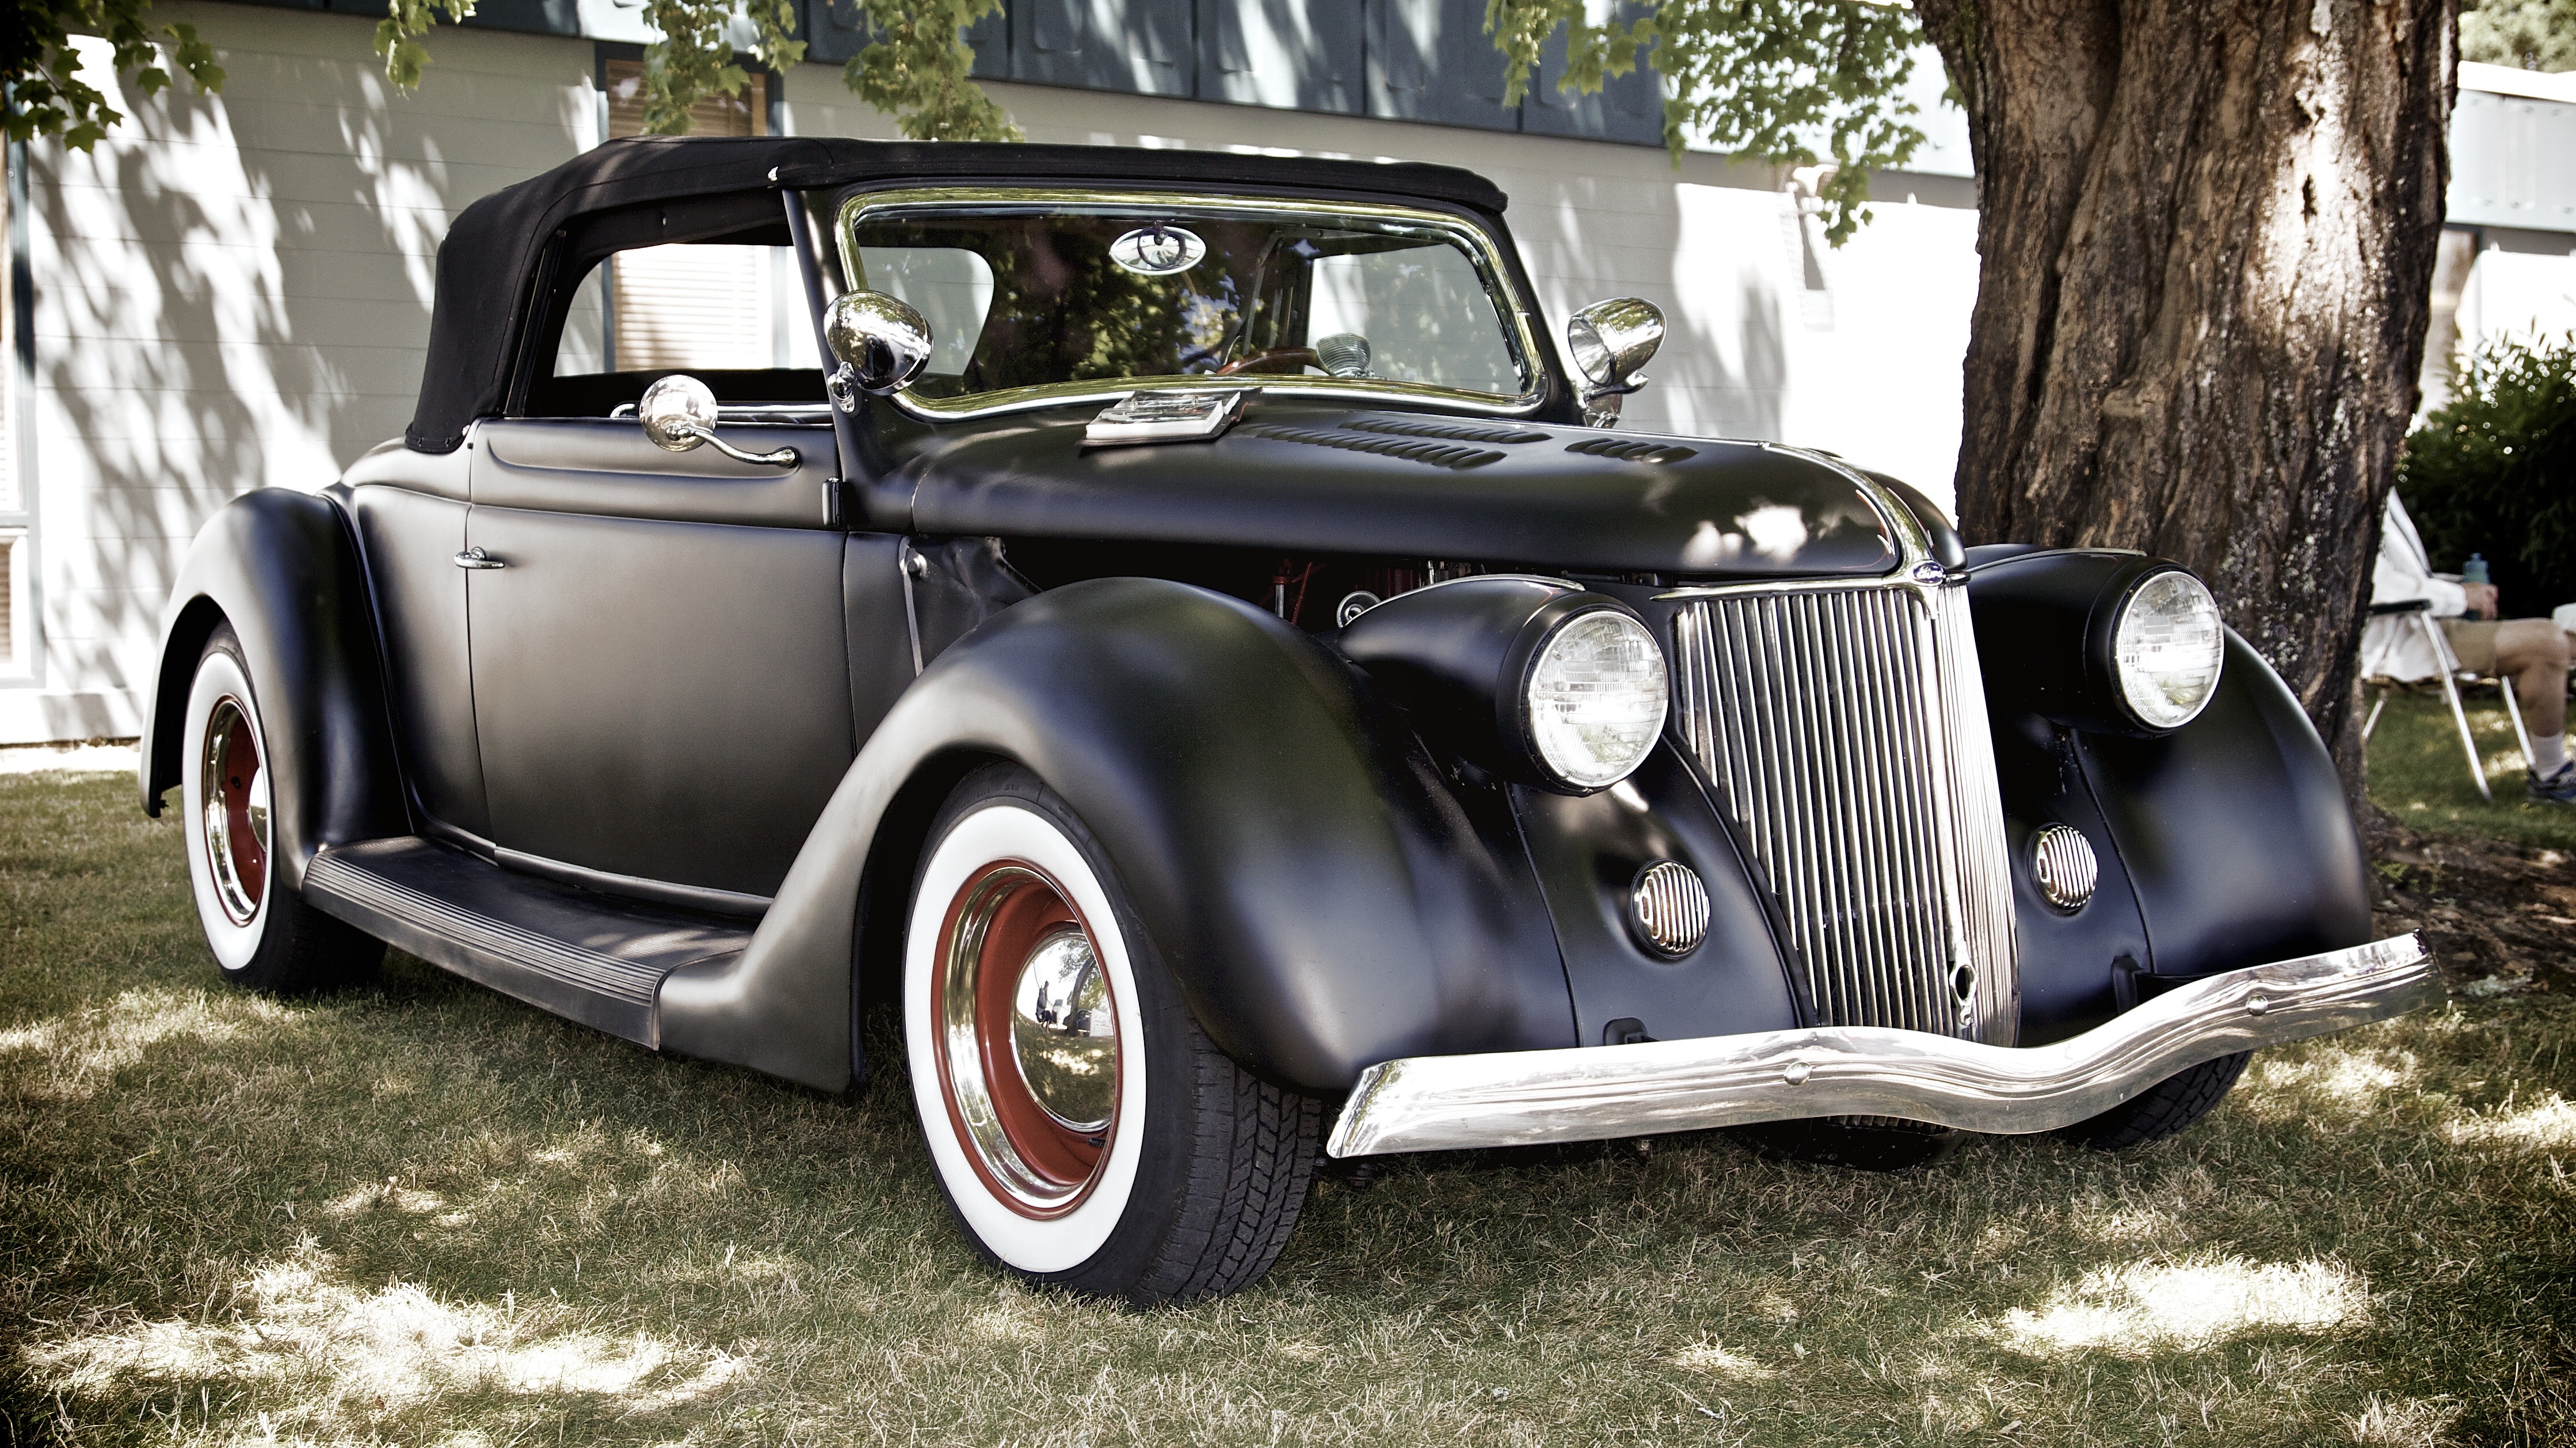
car, wheel, old, vehicle, muscle, motor vehicle, vintage car, ford, cars, sedan, custom, mustang, chevy, corvette, 1950s, 1960s, drag, 1970s, bel air, antique car, hot rod, land vehicle, automobile make, compact car, luxury vehicle, mid size car, hotrods, roadsters